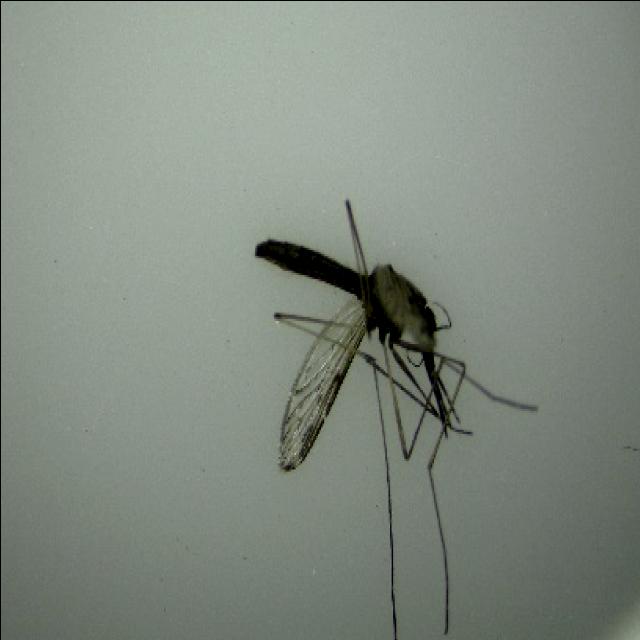
Species: anopheles_sinensis